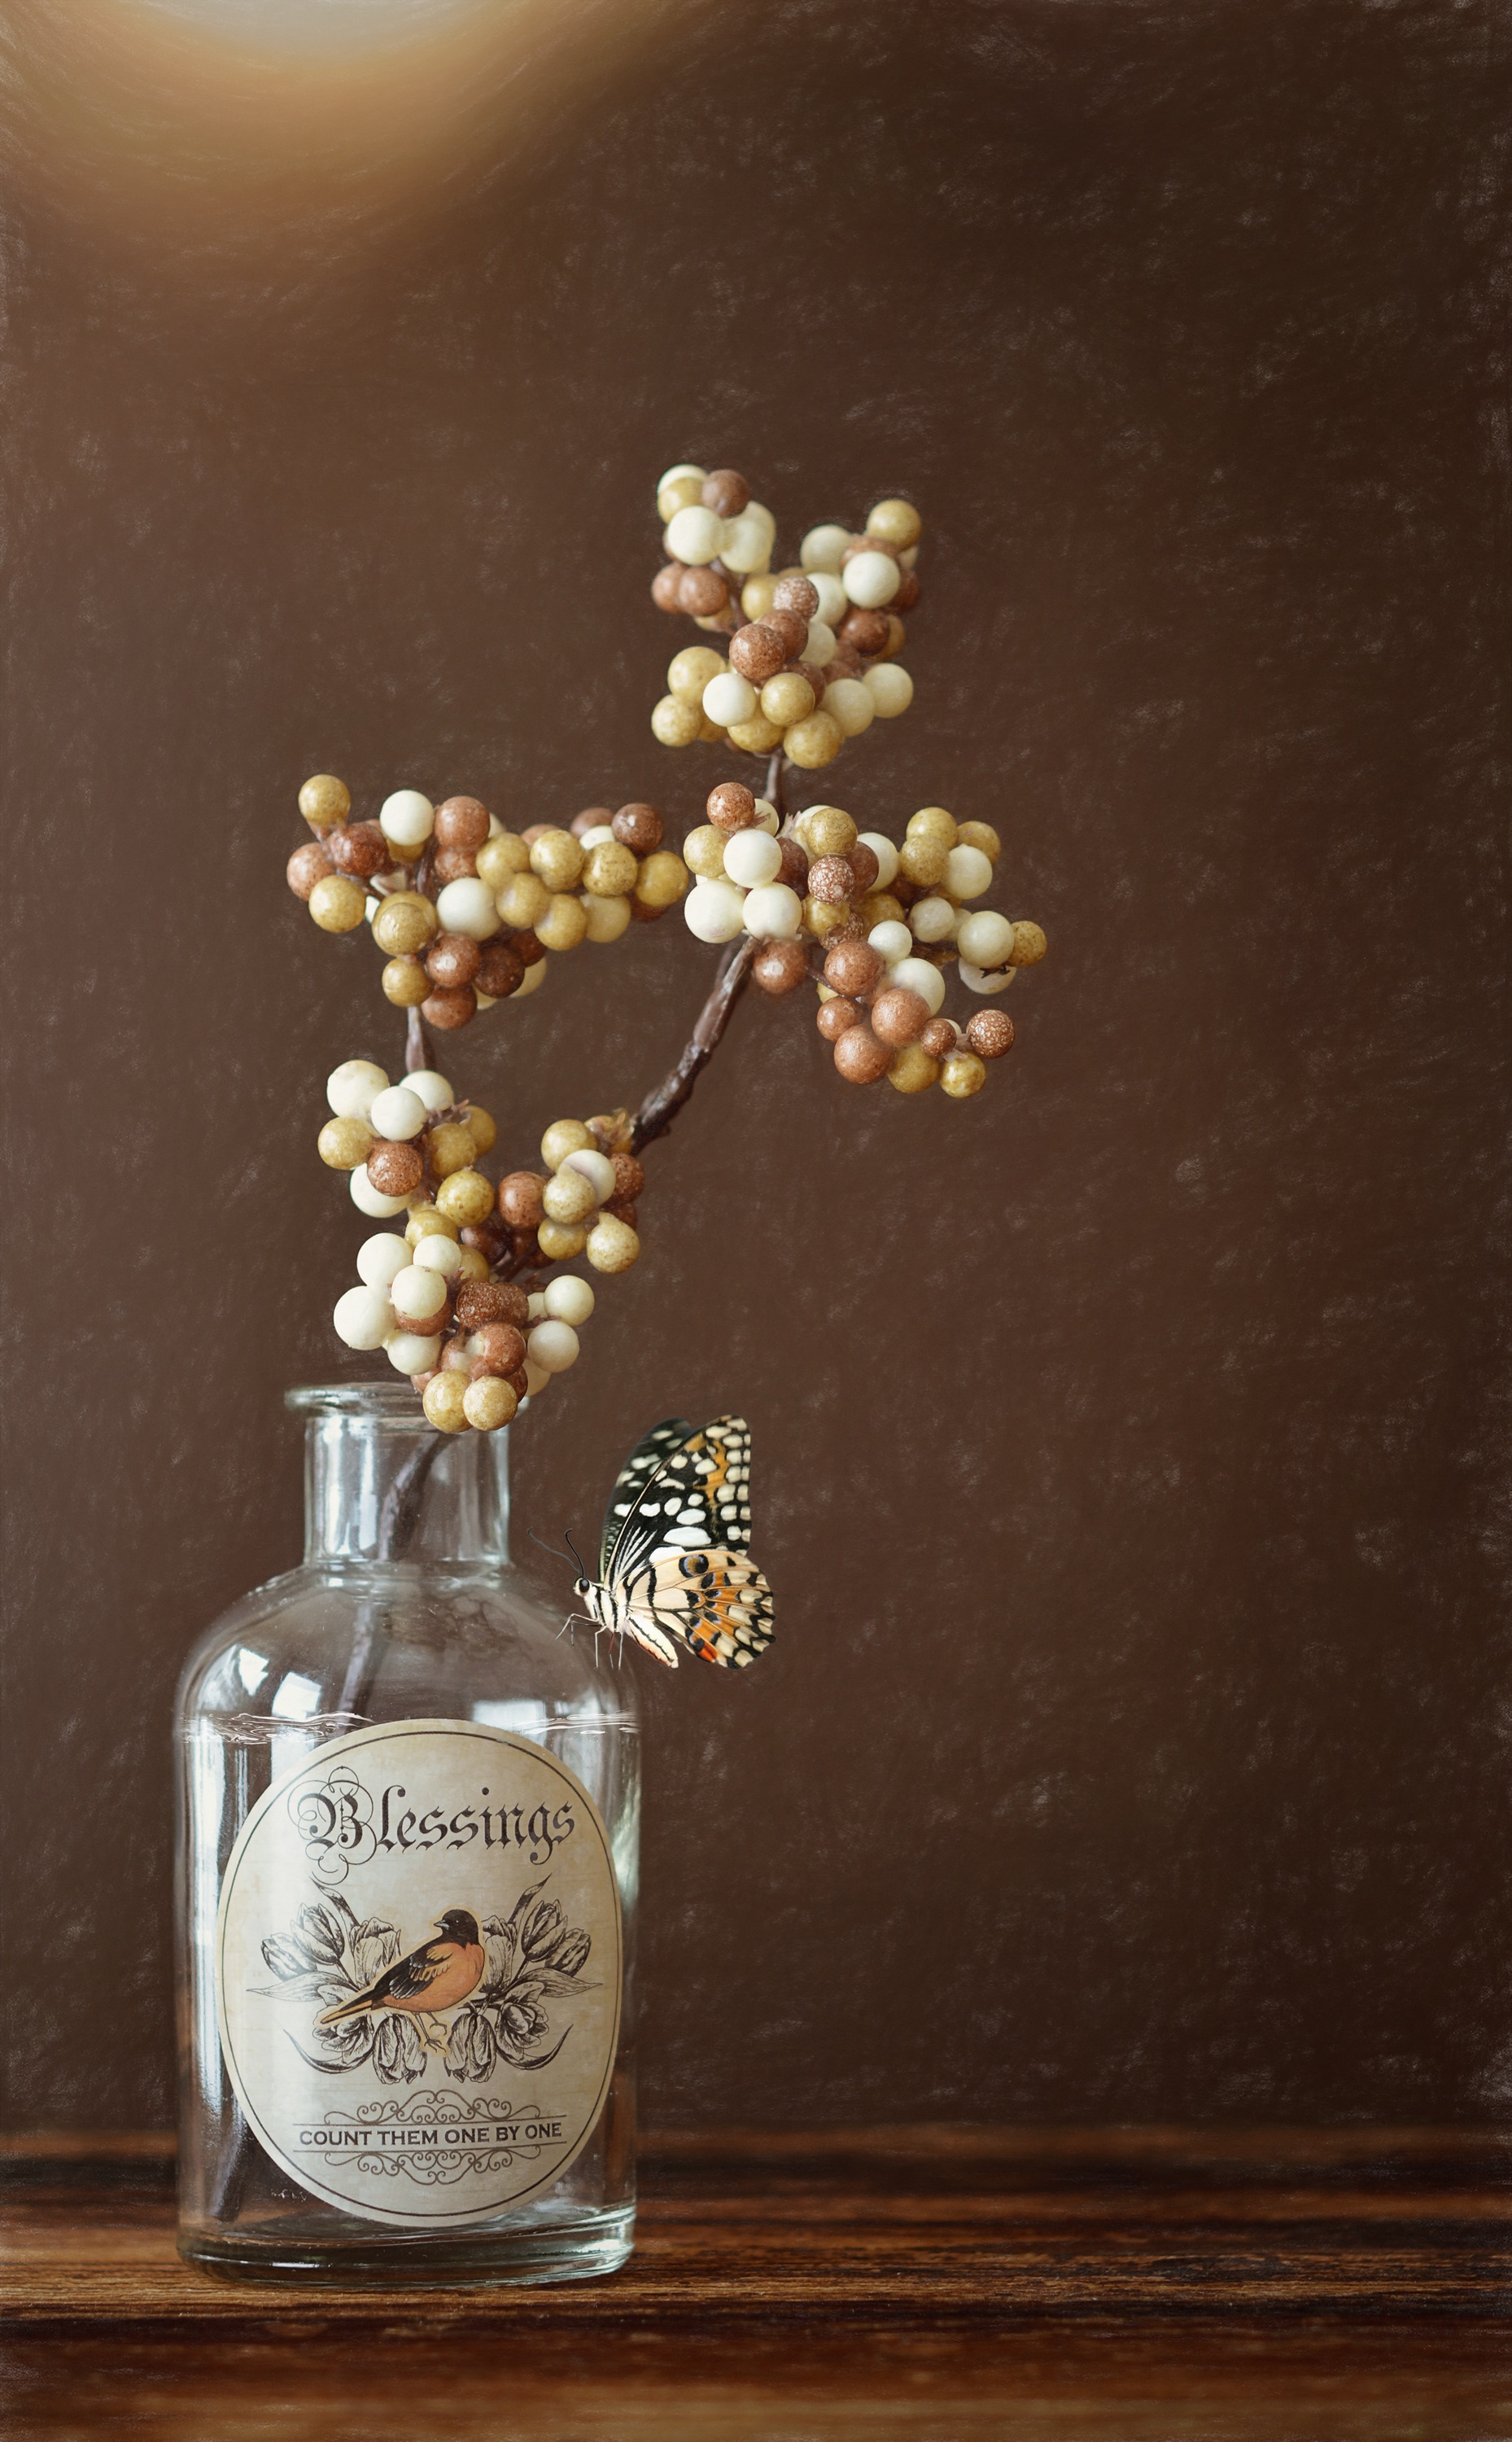
flower, glass, decoration, food, produce, butterfly, yellow, still life, painting, deco, flavor, decorative glass, distilled beverage, dekovase